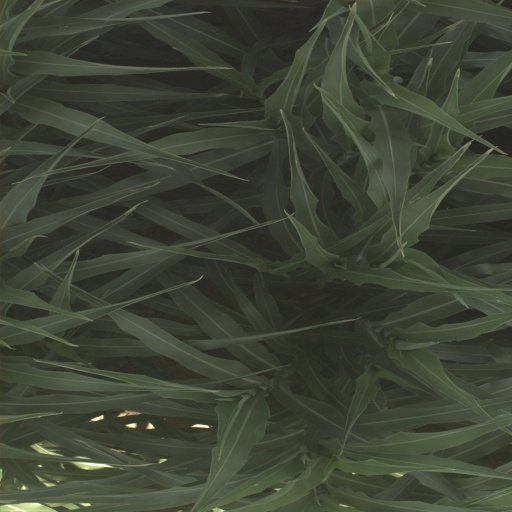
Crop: sorghum